Historisches Museum Hannover

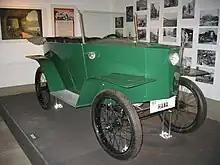

Between 1964 and 1967 the contemporary museum building was constructed on the site of a block of flats destroyed during the war. Incorporating the Beguine Tower and remnants of the ducal armoury, the building by architect Dieter Oesterlen features a polygonal footprint around a pentagonal inner courtyard. Its striking façade of three storeys with alternating broad sandstone surfaces and narrow bands of windows has a staggered appearance when seen from its north along Castle Street. It was renovated in 1991, and in 2002 the department of regional history on the ground floor and a part of the city history on the first floor were redesigned.